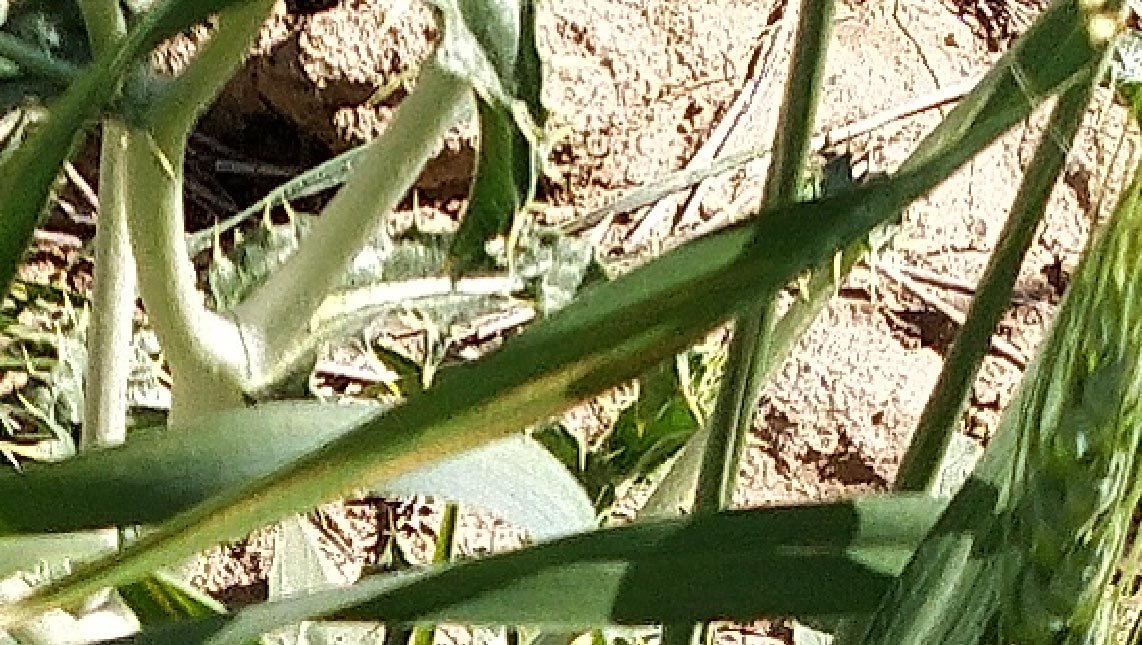
Label: Wheat___Healthy